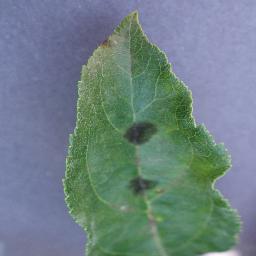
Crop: apple
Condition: scab